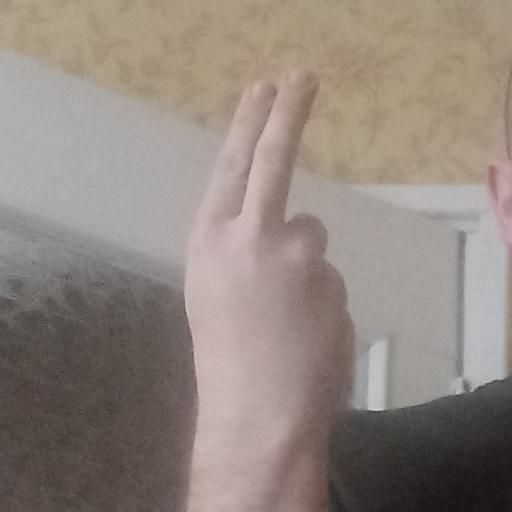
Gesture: two_up_inverted